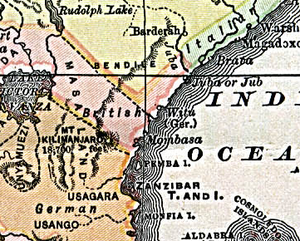
Le Swahililand était un territoire de 3 000 km² approximativement dans l'Afrique de l'Est centré sur la ville de Witu, le port de l'île de Lamu, au nord de l'embouchure de la rivière Tana dans ce qui est aujourd'hui le Kenya.